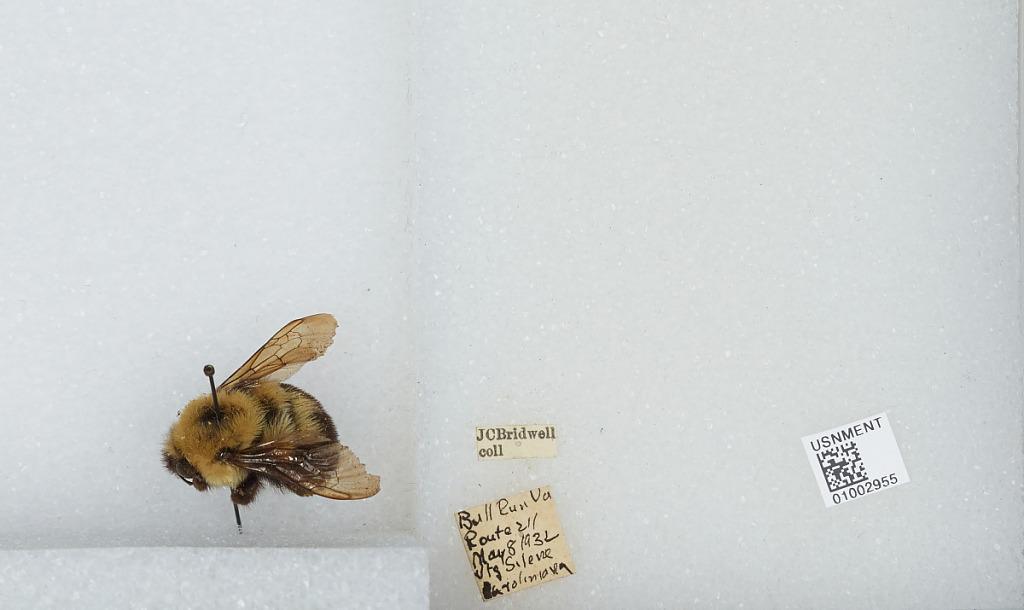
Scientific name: Bombus (Pyrobombus) bimaculatus Cresson
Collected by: J. Bridwell
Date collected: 1932-5-8
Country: United States
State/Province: Virginia
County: Fairfax
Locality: Bull Run, Route 211
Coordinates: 38.8172, -77.5275